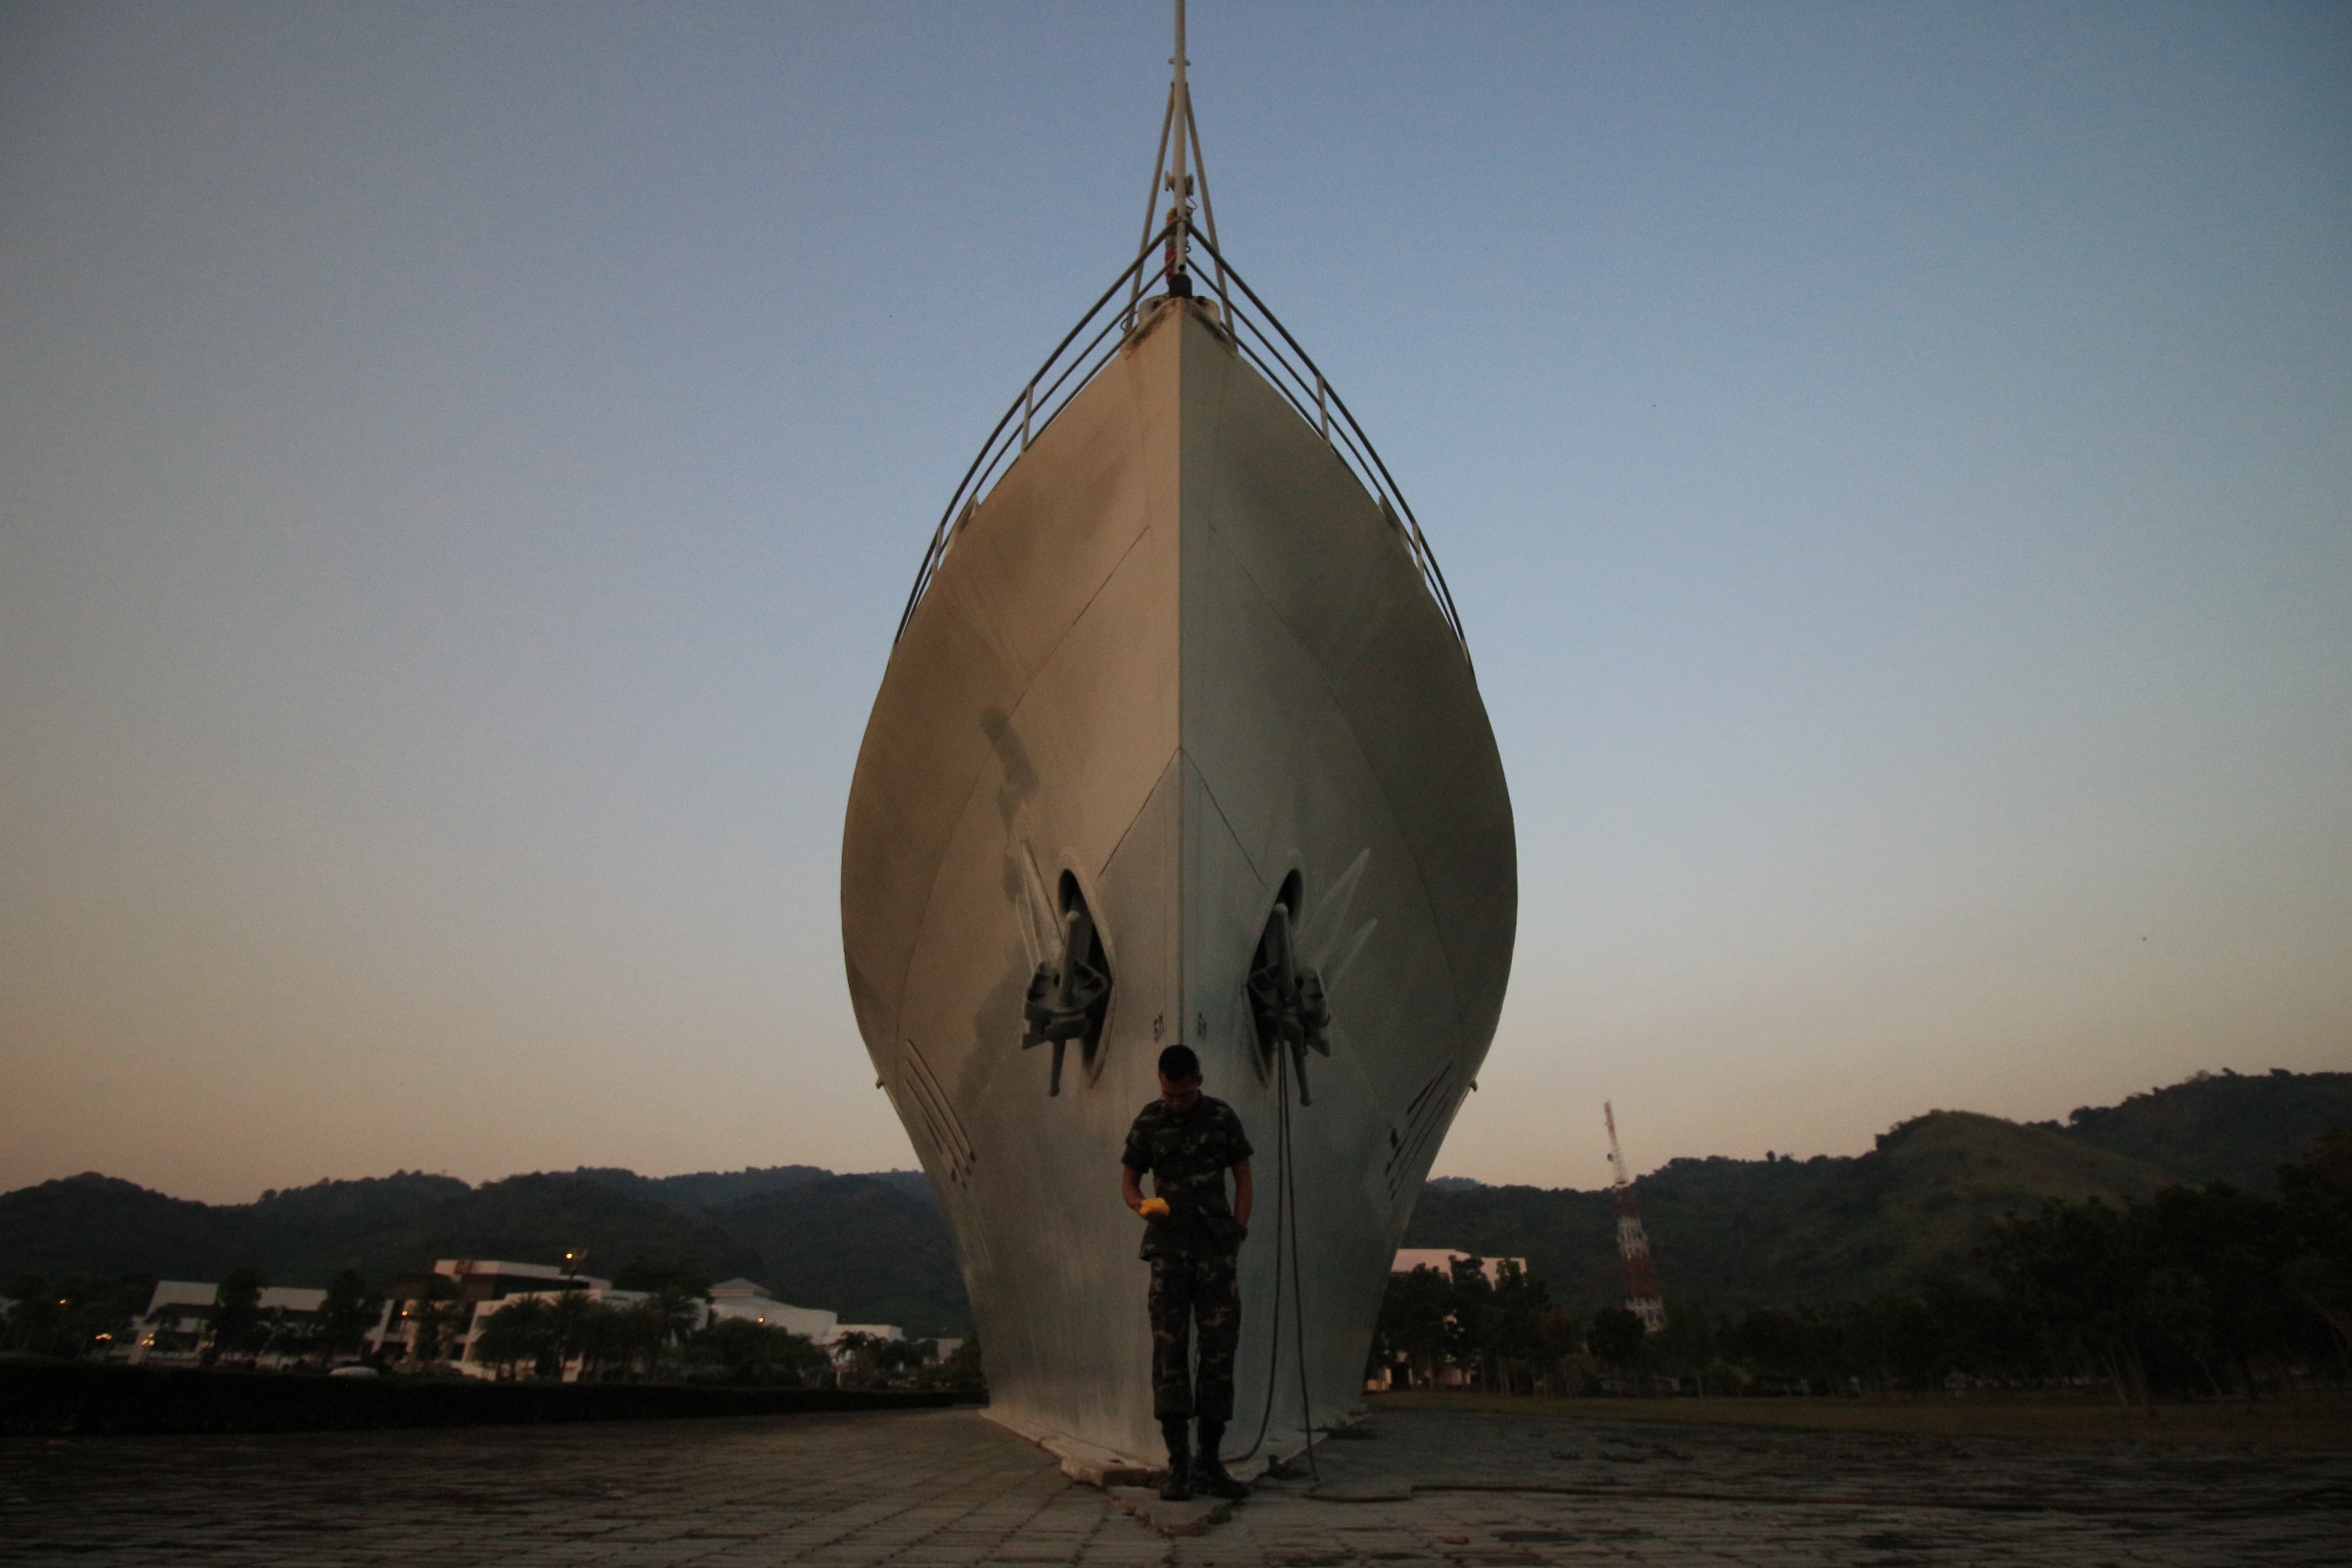
sea, hot air balloon, aircraft, reflection, vehicle, atmosphere of earth